2018 Fitzgerald Glider Kits 300

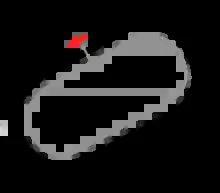
The layout of Bristol Motor Speedway, the venue where the race was held.

The Bristol Motor Speedway, formerly known as Bristol International Raceway and Bristol Raceway, is a NASCAR short track venue located in Bristol, Tennessee. Constructed in 1960, it held its first NASCAR race on July 30, 1961. Despite its short length, Bristol is among the most popular tracks on the NASCAR schedule because of its distinct features, which include extraordinarily steep banking, an all concrete surface, two pit roads, and stadium-like seating. It has also been named one of the loudest NASCAR tracks.